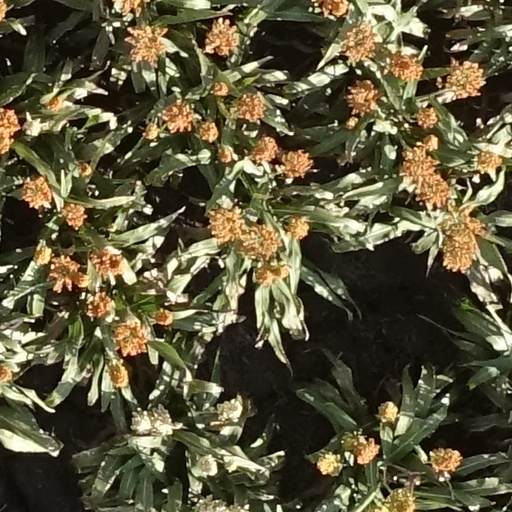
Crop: sorghum